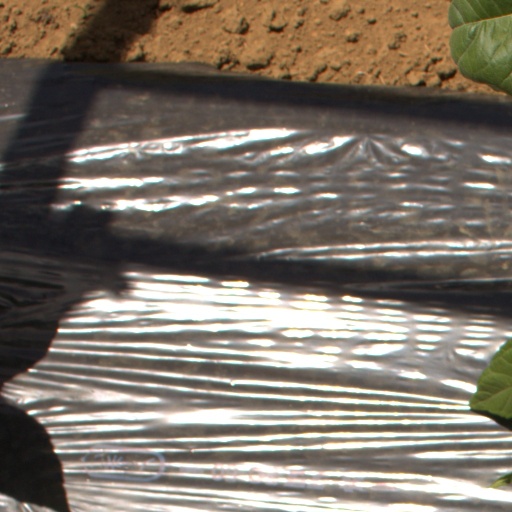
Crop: Jerusalem artichoke